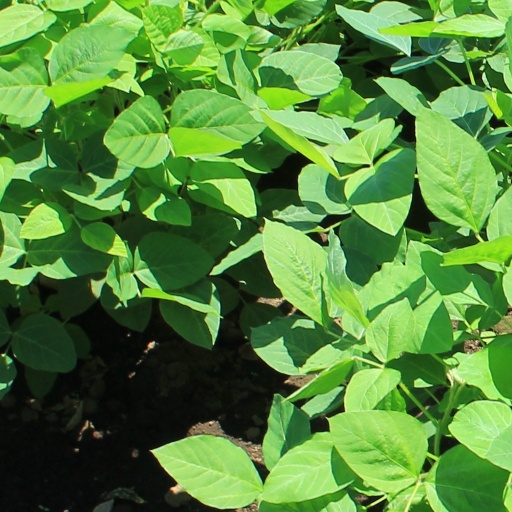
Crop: soybean